Aphrodite Areia

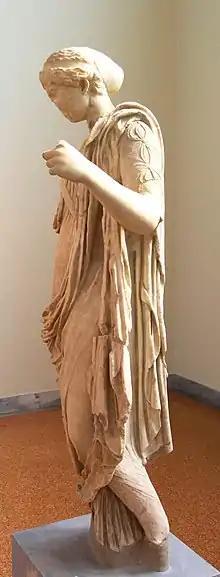
A Roman copy of a statue of Aphrodite Areia found in Epidaurus, with the original created by the Polykleitos school.

Aphrodite Areia (Ancient Greek: Ἀφροδίτη Ἀρεία) or "Aphrodite the Warlike" was a cult epithet of the Greek goddess Aphrodite, in which she was depicted in full armor like the war god Ares. This representation was found in Sparta and Taras (modern Taranto). There were other, similarly martial interpretations of the goddess, such as at her Sanctuary at Kythira, where she was worshiped under the epithet Aphrodite Urania, who was also represented as being armed. The epithet "Areia", meaning "warlike", was applied to other gods in addition to Aphrodite, such as Athena, Zeus, and possibly Hermes.